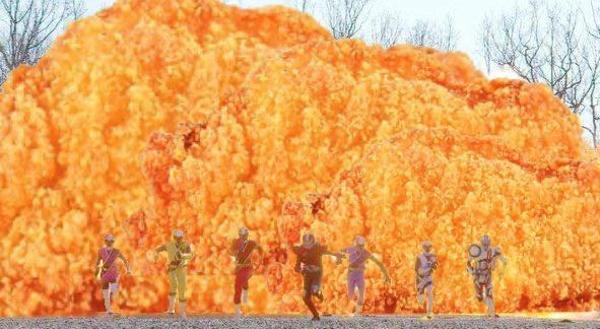
回答: 提供 FamilyMart